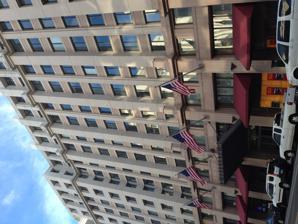
Building: 1310 G Street
Country: United States of America
Year built: 1992
High-rise skyscraper in Washington, D.C., United States 1310 G Street 1310 G Street in 2011 General information Type Office Location Washington, D.C. , United States Coordinates 38°53′53″N 77°01′49″W / 38.898°N 77.0304°W / 38.898; -77.0304 Completed 1992 Height Roof 154 feet (47 m) Technical details Floor count 12 Floor area 59,652 m 2 (642,090 sq ft) Design and construction Architect(s) Skidmore, Owings & Merrill 1310 G Street is a high-rise skyscraper building located in Washington, D.C. , United States. Its construction was completed in 1992. With its completion, the building rose to 154 feet (47 m), and featured 12 floors with 59,652 m 2 in total floor area. The architect of the building was Skidmore, Owings & Merrill who designed the postmodern architectural style of the building. The high-rise serves as an office building . 1310 G Street is located in the East End neighborhood of Washington, DC . See also List of tallest buildings in Washington, D.C. References